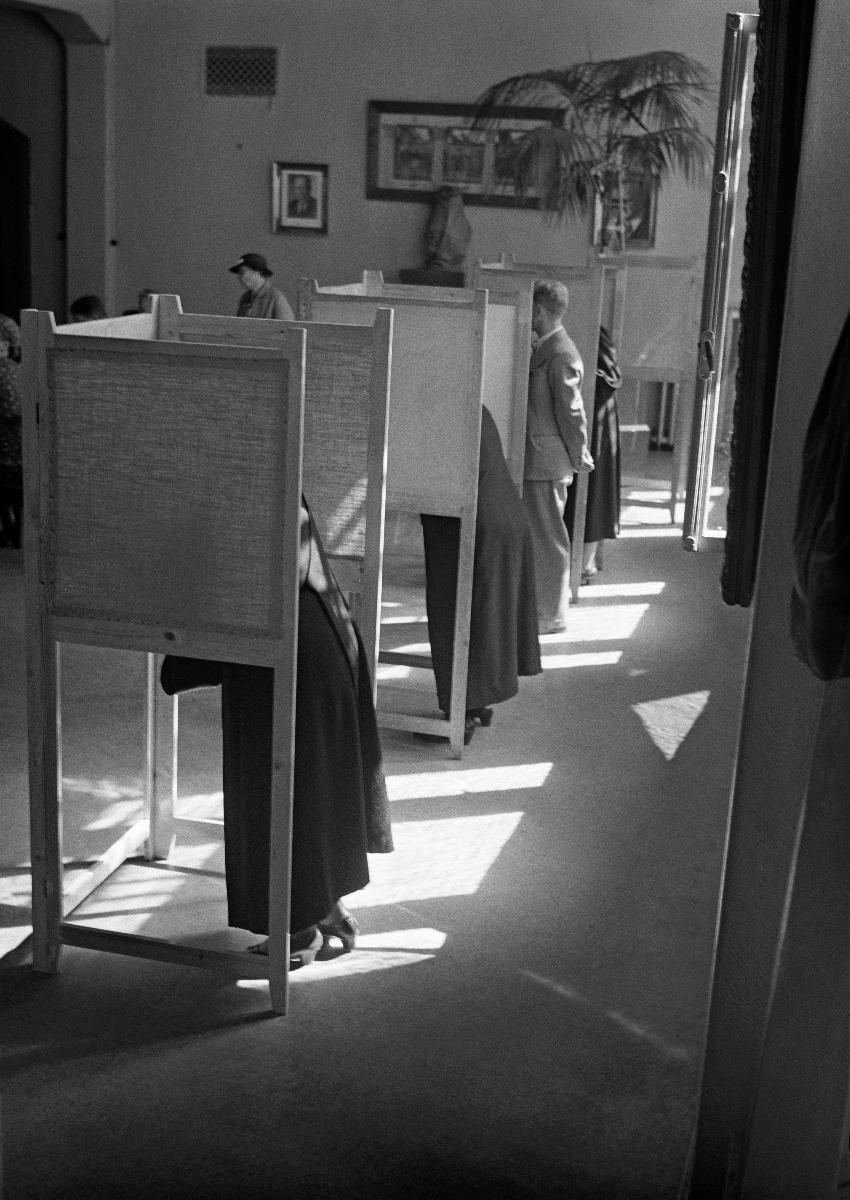
Eduskuntavaalit 1939
Riksdagsvalet 1939; Parliamentary Election in Finland 1939
sisällön kuvaus: Eduskuntavaalit 1939. Ihmisiä äänestämässä eduskuntavaaleissa Helsingissä 3.7.1939. content description: The Parliamentary Election in Finland 1939. People voting at the Parliamentary Election in Helsinki 3.7.1939. innehållsbeskrivning: Riksdagsvalet 1939. Människor röstar i riksdagsvalet i Helsingfors 3.7.1939.
Kuvaaja: Sundström, Hugo, kuvaaja
Vuosi: 1939
Paikka: Suomi, Uusimaa, Helsinki
Aiheet: HBL; vaalit; eduskuntavaalit; äänestykset; äänestäjät; elections; general elections; votes; politics; election; parliamentary election; voting; voters; val (samhälleliga händelser); riksdagsval; omröstningar; politik; val; röstning; röstare; väljare